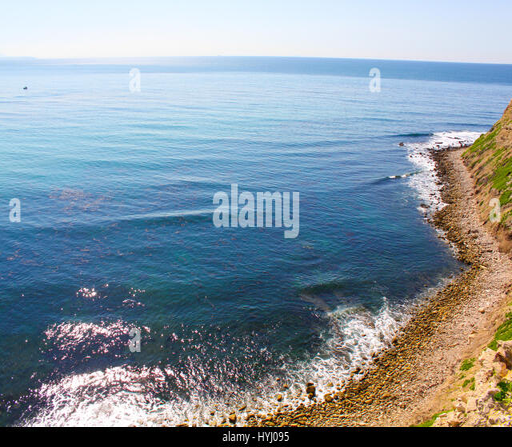
viewpoint overlooking bodies of water